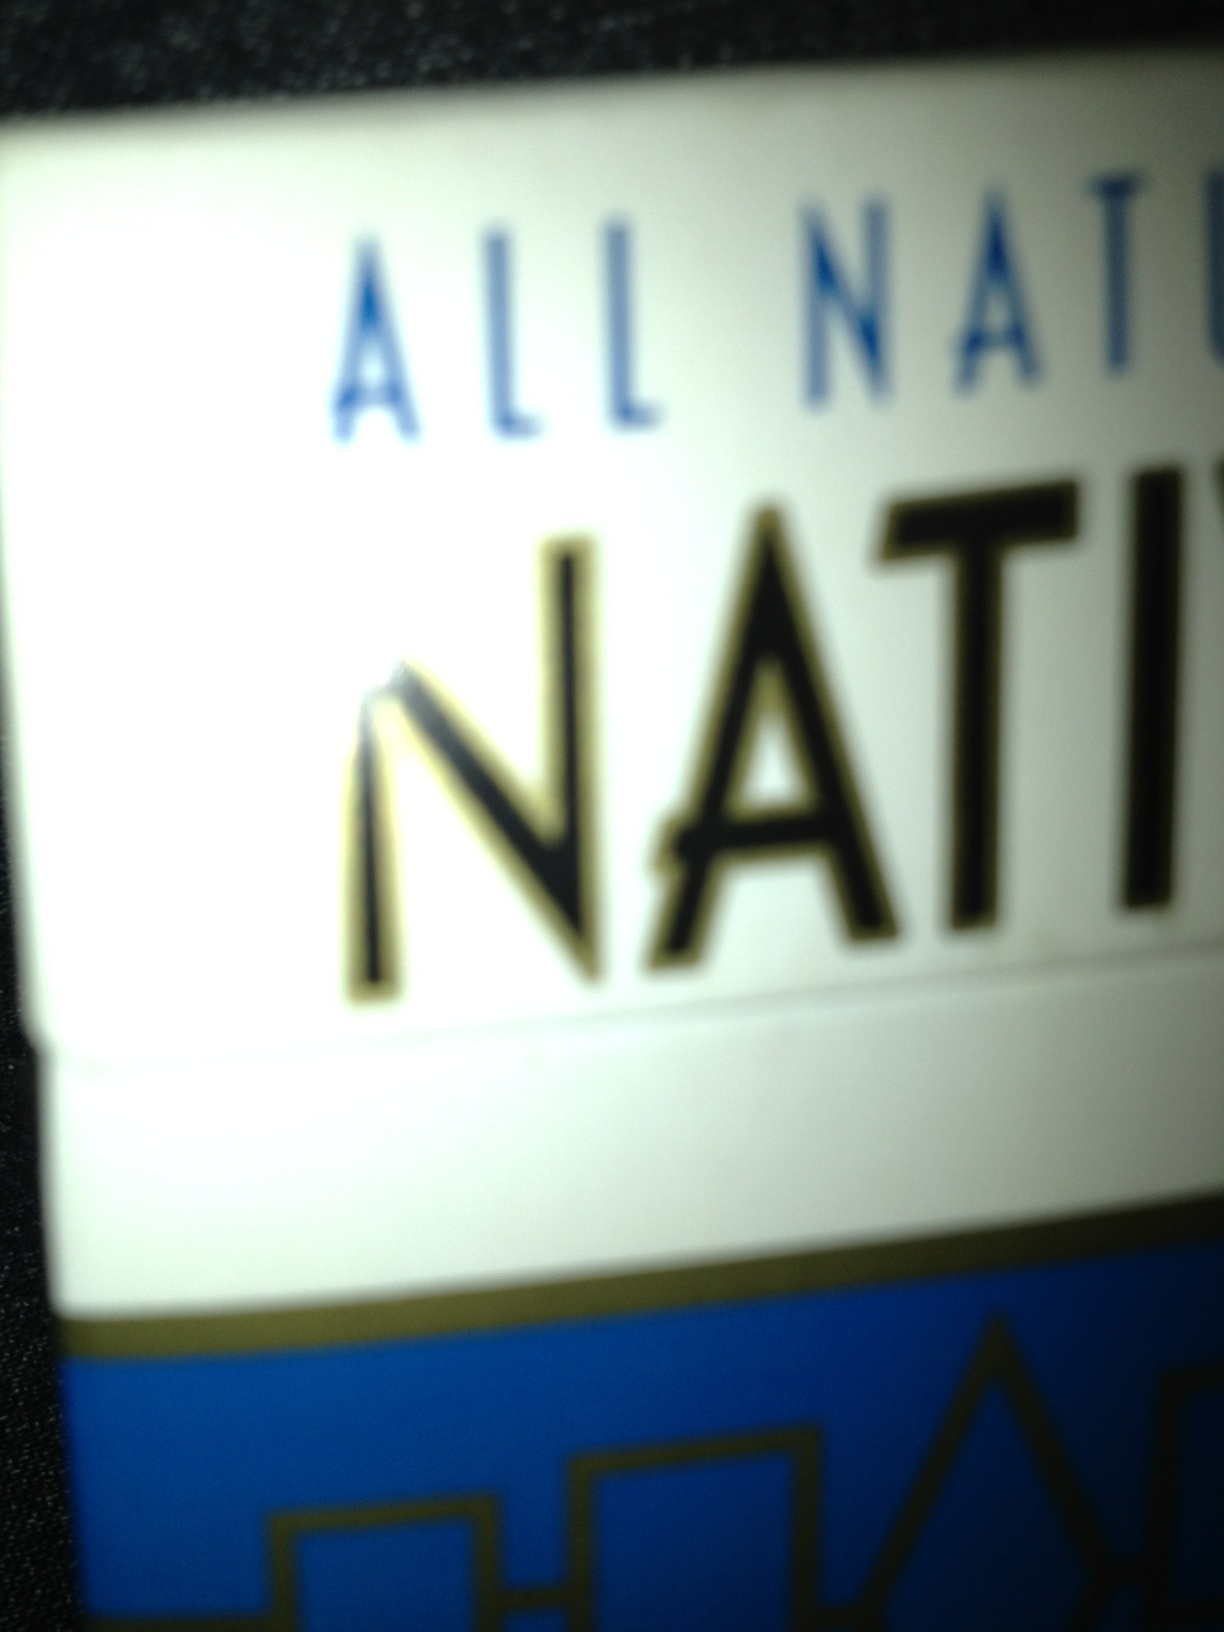Question: What kind of cigarettes are these?
Answer: unanswerable